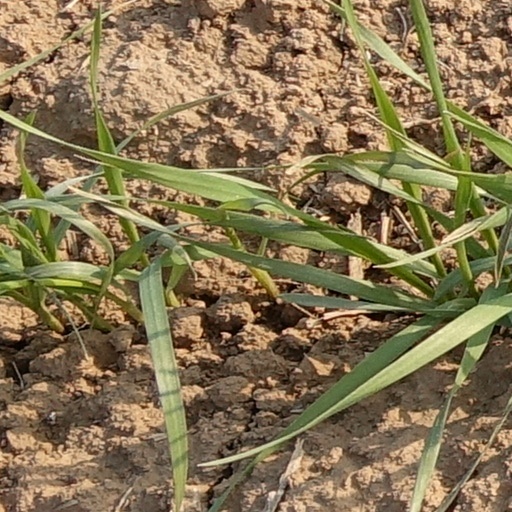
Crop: wheat